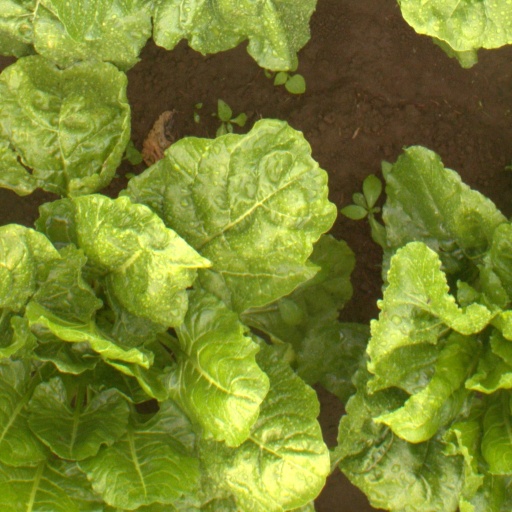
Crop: sugar beet